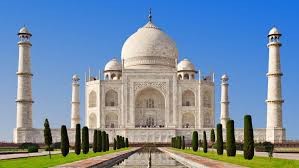
Landmark: Taj Mahal